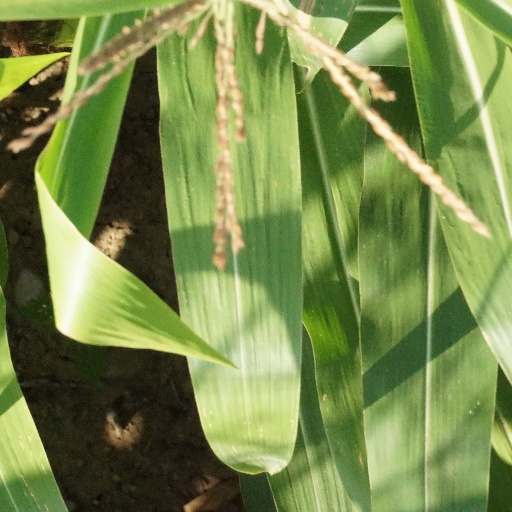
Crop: maize; corn